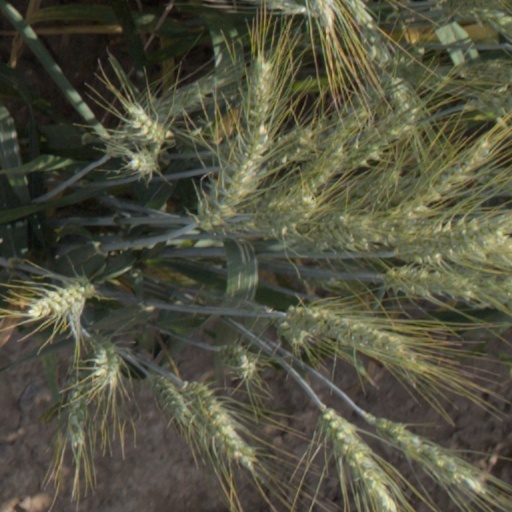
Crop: wheat